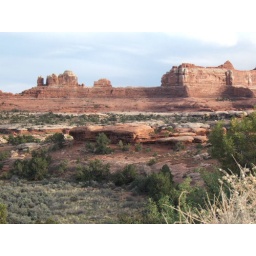
DSCF4766 wooden shoe arch near the needles canyonlands natl park